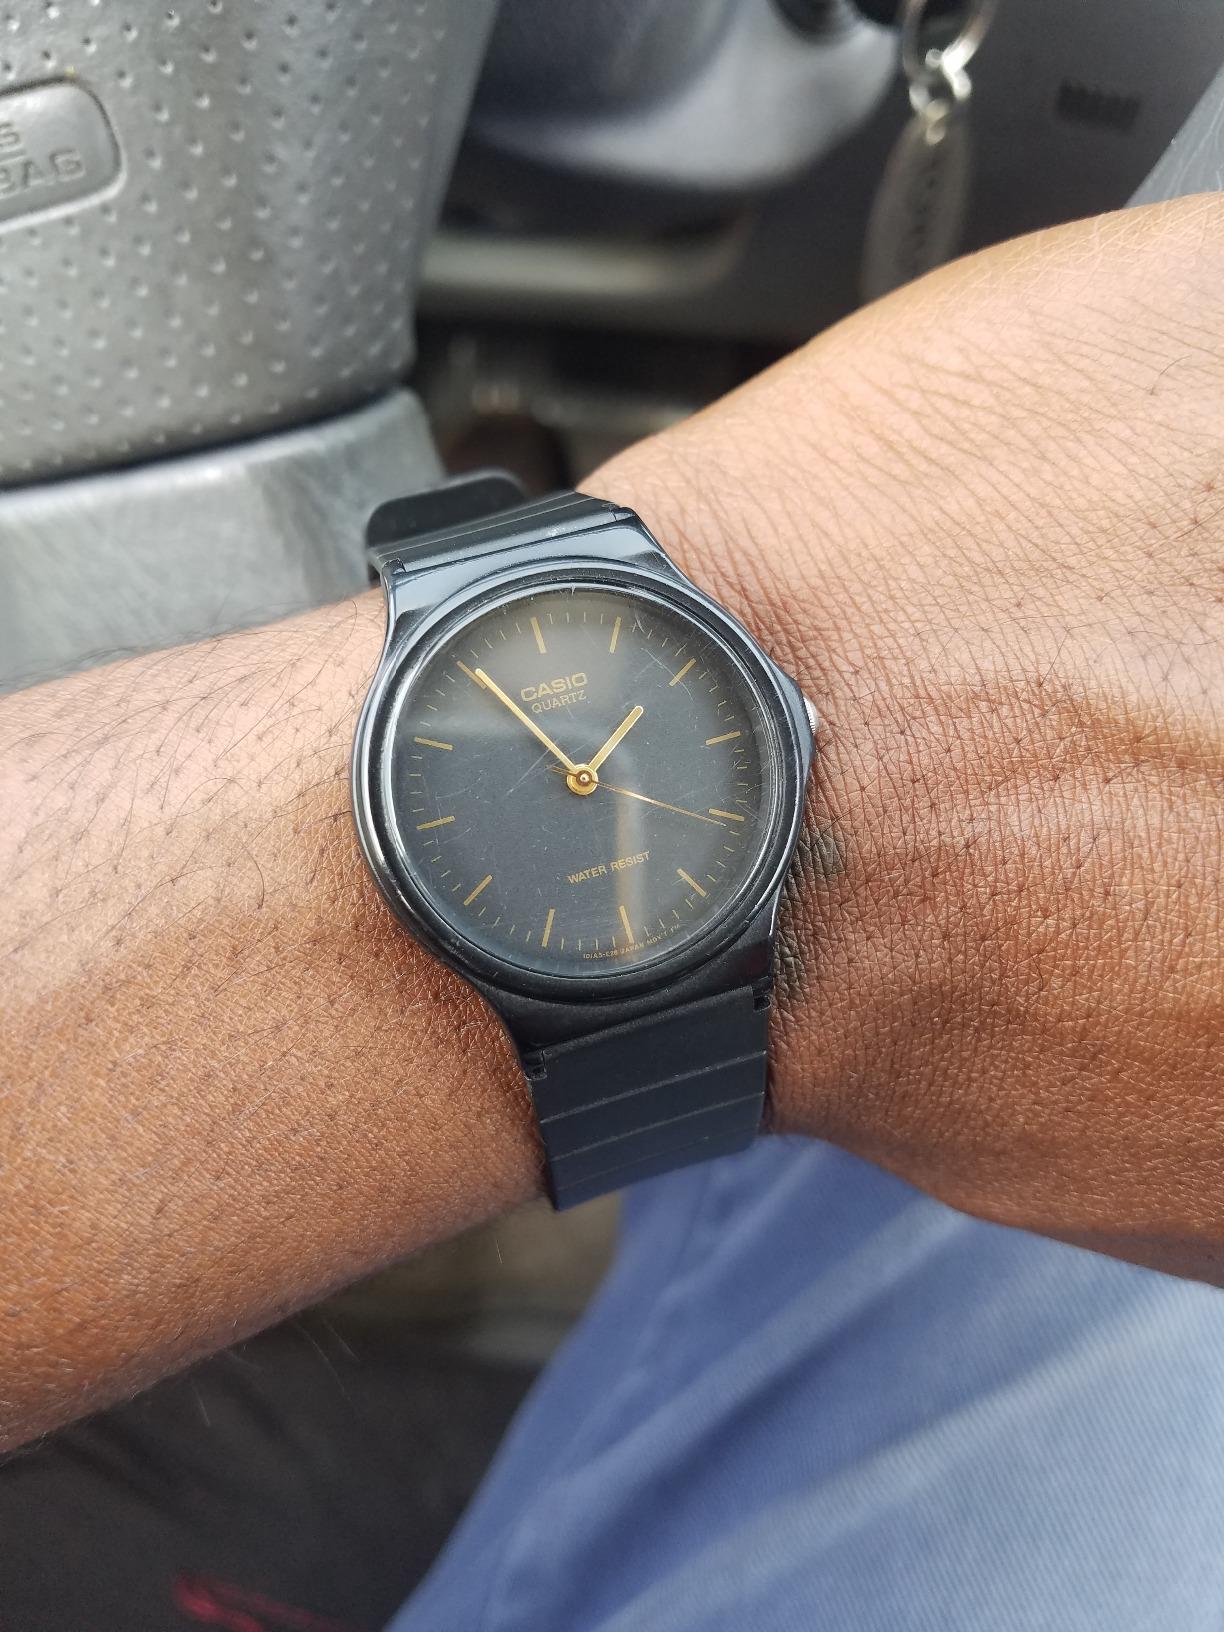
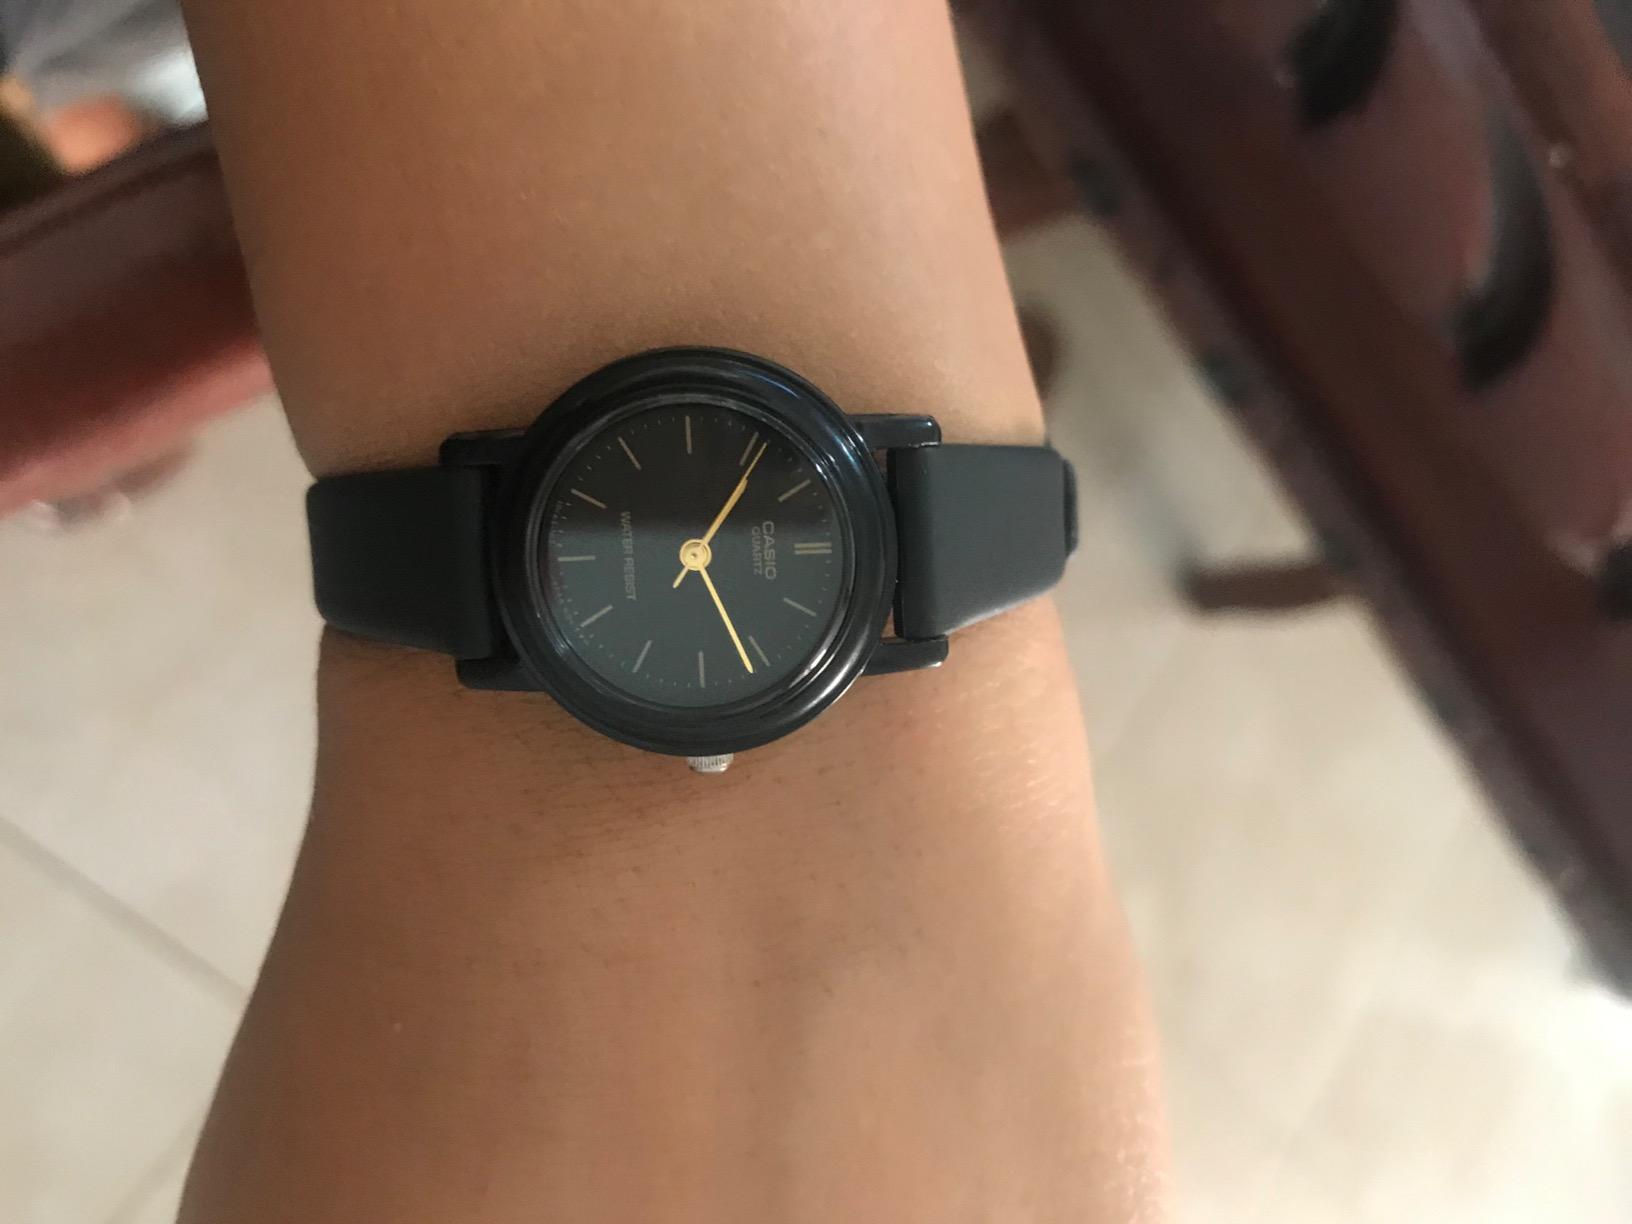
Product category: accessories_watch
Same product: no